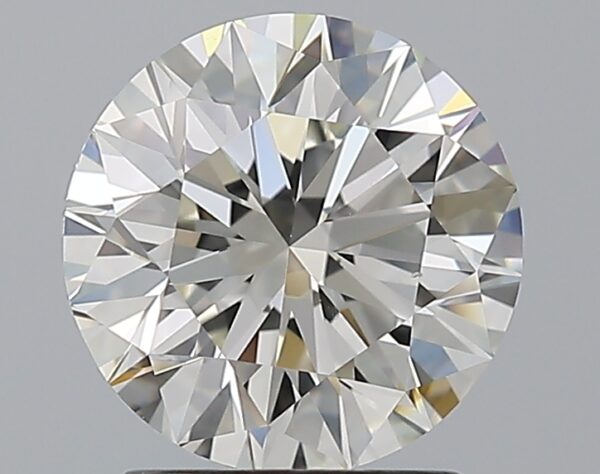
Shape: round
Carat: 2.01
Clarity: VS1
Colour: J
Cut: EX
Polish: EX
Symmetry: EX
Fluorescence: F
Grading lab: GIA
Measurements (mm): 7.99 x 8.04 x 5.01